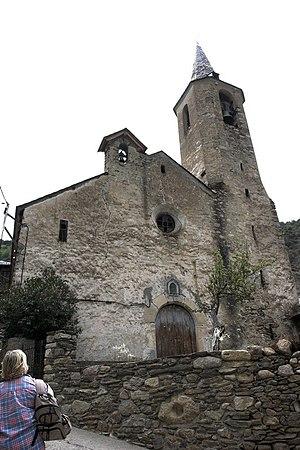
La Guingueta d'Àneu est une commune de la comarque de Pallars Sobirà dans la province de Lérida en Catalogne.